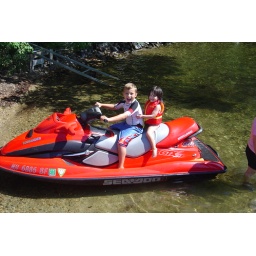
A year in review.. from age 7 to 8 Ty and Katie Buke at the lake house